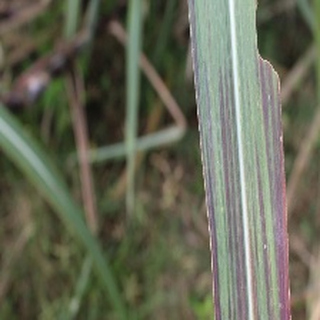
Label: sugarcane_bacterial_blight